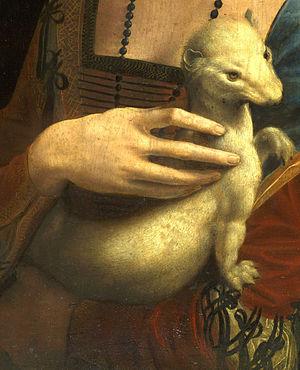
Les nouveaux animaux de compagnie sont des animaux de compagnie appartenant à des espèces autres que le chien et le chat. Sont par exemple considérés comme NAC le furet, le lapin, des oiseaux, des petits rongeurs, des poissons d'aquarium et de bassin, des « reptiles », des amphibiens, des arthropodes, des grands mammifères domestiques souvent considérés à l'origine comme des animaux de rente voire des animaux sauvages pas forcément adaptés à la vie domestique, tels que des crocodiliens, des fennecs, des serpents constricteurs géants, des rapaces, des grands félins ou des singes ; tous détenus par l'homme comme animaux d'agrément, dans le but précis d'en faire des animaux de compagnie.